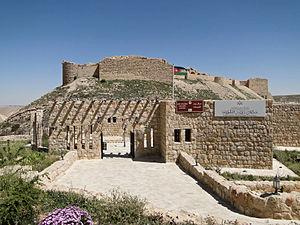
Entrée des visiteurs du Krak de Montréal, Shaubak, Jordanie